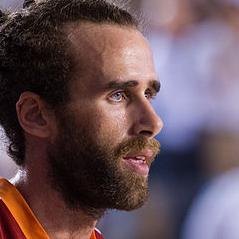
Age: 25